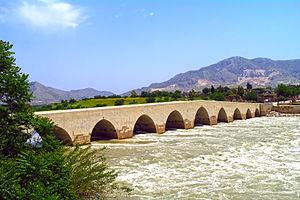
Le pachalik ou eyalet d'Adana est un eyalet de l'Empire ottoman, dans le sud de l'Anatolie, qui a existé de 1608 à 1864. Sa capitale était Adana. Son territoire, entre la Méditerranée et le Taurus, fait partie de l'actuelle Turquie.
Cette liste de ponts de Turquie a pour vocation de présenter une liste de ponts remarquables de Turquie, tant par leurs caractéristiques dimensionnelles, que par leur intérêt architectural ou historique.